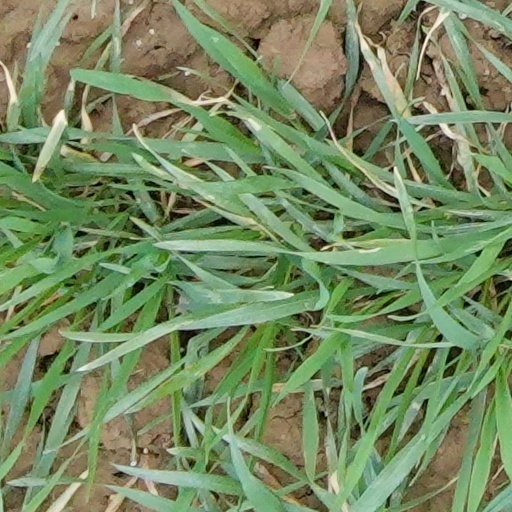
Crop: wheat